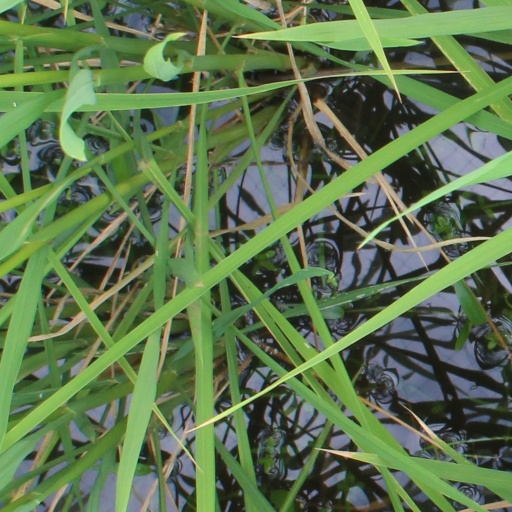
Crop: rice